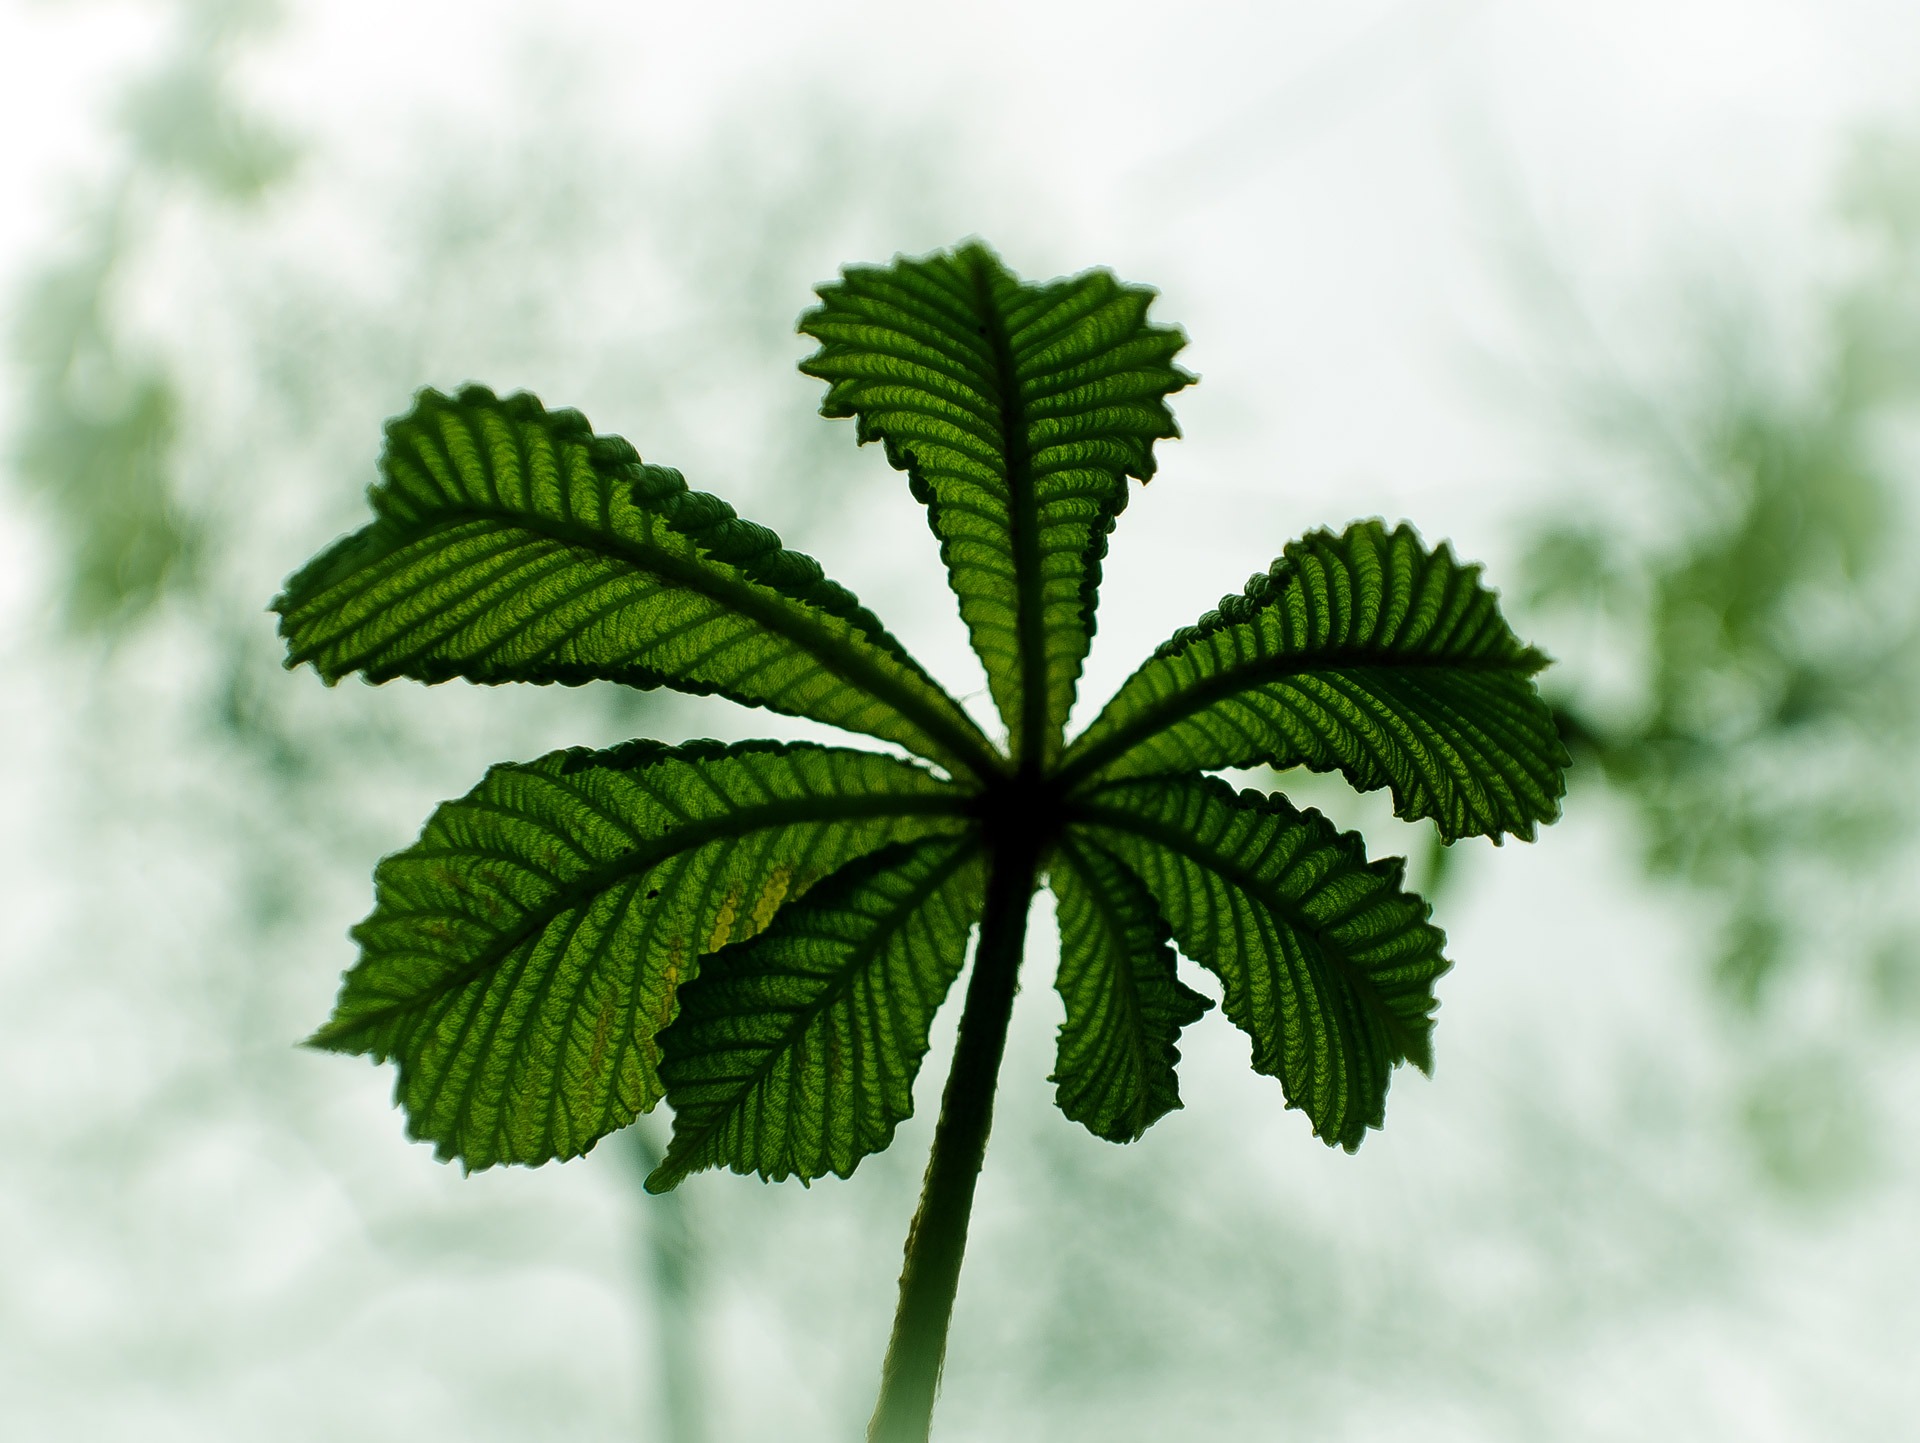
tree, nature, branch, plant, leaf, flower, summer, spring, green, macro, botany, flora, season, leaves, background, flowering plant, plant stem, woody plant, land plant, arecales